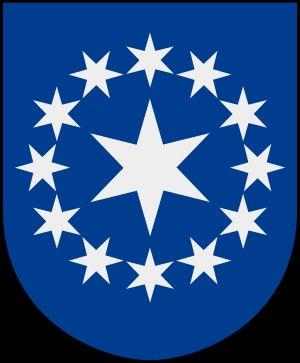
L'évêque de Skara est un prélat de l'Église de Suède. Il est à la tête du diocèse de Skara et siège à la cathédrale de Skara.